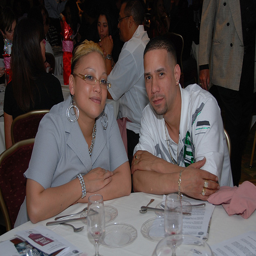
A man and woman sitting side by side a t a set dining table.
A man and a woman pose for the camera at a dining table.
A man and a woman sitting at a table at a restaurant.
A couple lean close to each other at a dinner table.
A lady and a man sitting at a table.